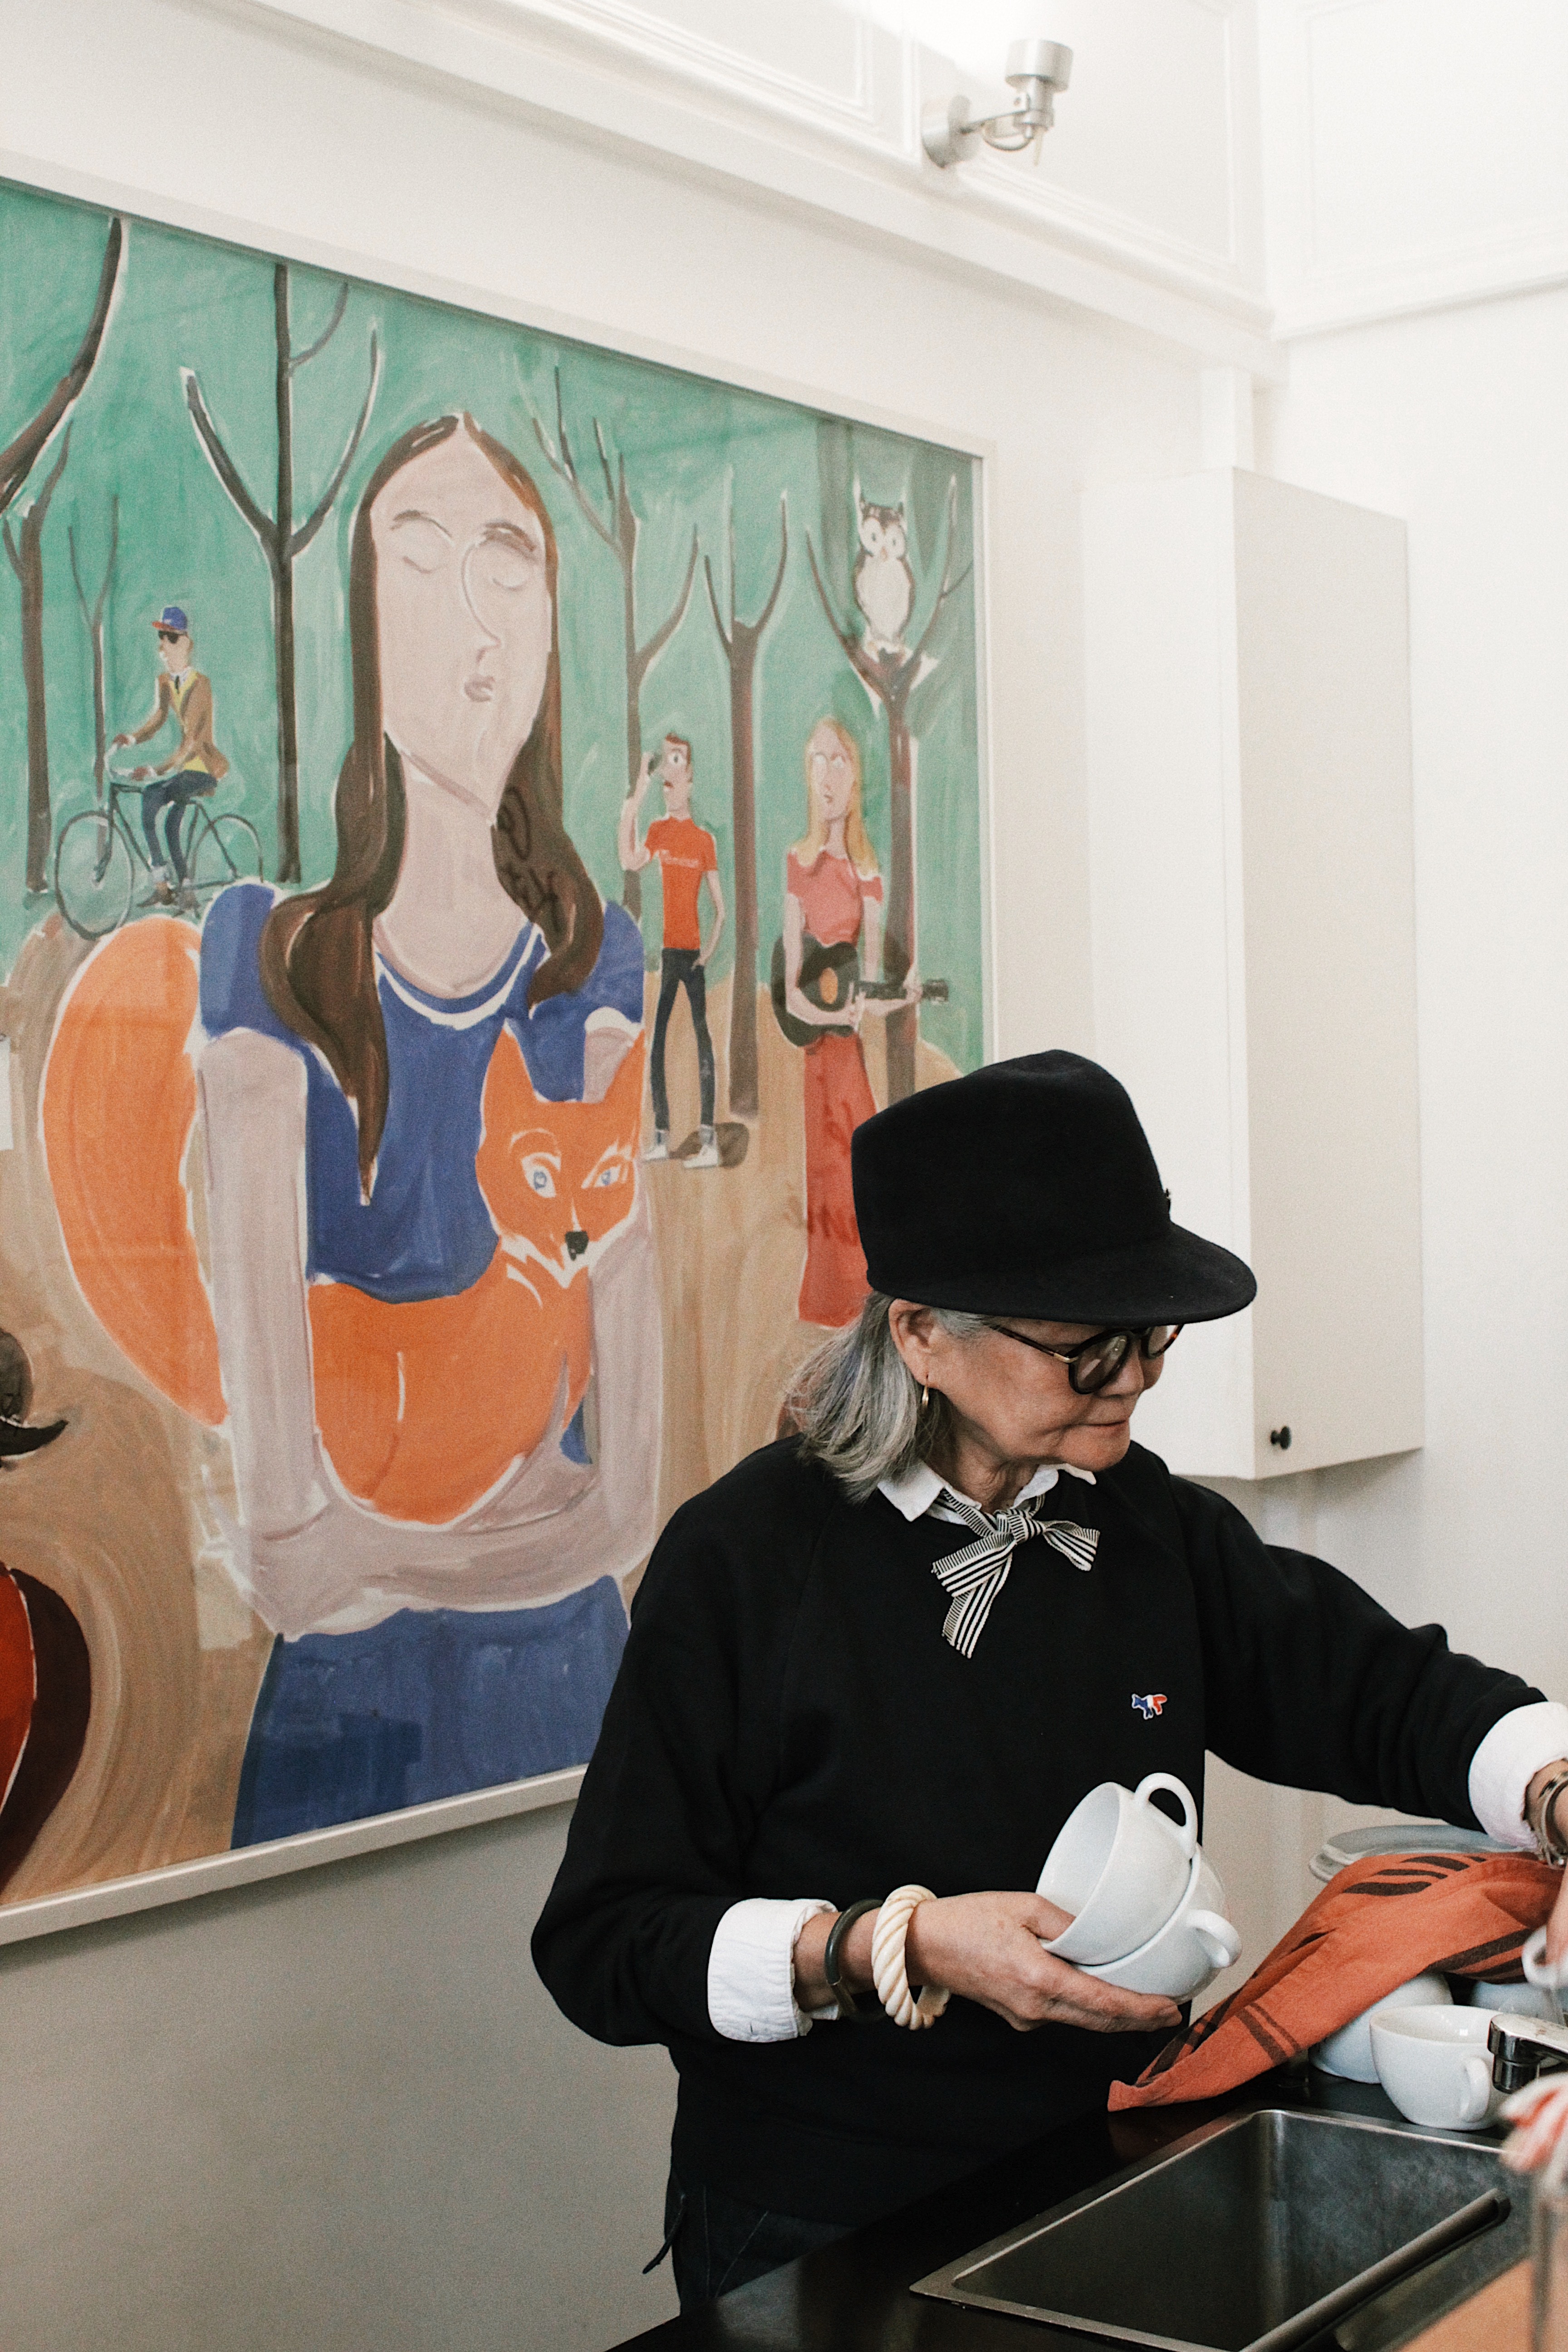
art, visual arts, painting, modern art, string instrument, plucked string instruments, tourist attraction, illustration, artist, mural